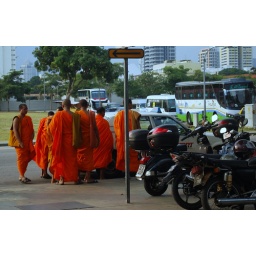
Little India showed us this colourful street view. Buddhist monks dressed in their orange robes hailing a taxi.